Engelbert Krauskopf

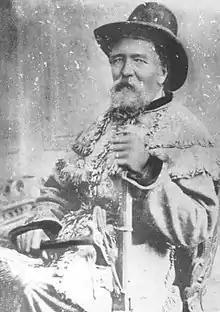

Engelbert Krauskopf (August 21, 1820 – July 11, 1881) was a German-American settler, gunsmith, and naturalist. Born in Bendorf, Germany, he emigrated to the United States in 1846, and became a settler of Fredericksburg, Texas. He was trained as a cabinetmaker and gunsmith, and during the American Civil War once made a gun barrel especially for Robert E. Lee. He was also an inventor: when ammunition became scarce during the Civil War he and silversmith Adolph Lungkwitz developed a process for the manufacture of gun-caps. In 1872, he patented an improvement to a throttle valve stand with John M. Compant, and one of his last inventions was a microscope in the form of a magic lantern. An amateur botanist, he described the species "Hesperaloe engelmannii" (commonly known as Engelmann's red yucca).